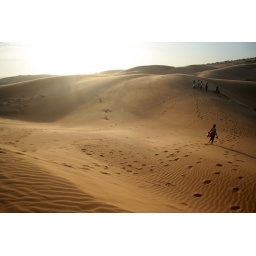
girl running in the red sand dunes in mui ne, vietnam.